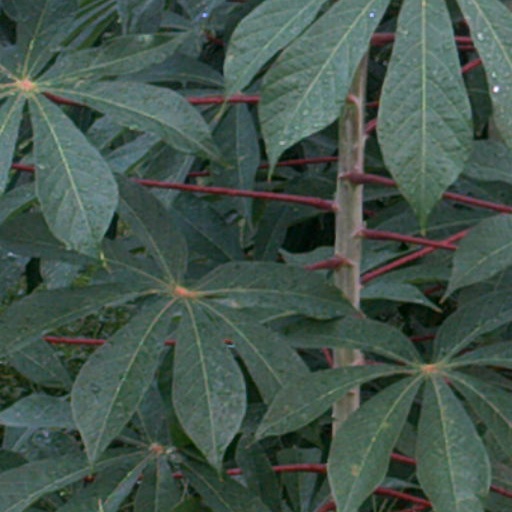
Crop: cassava